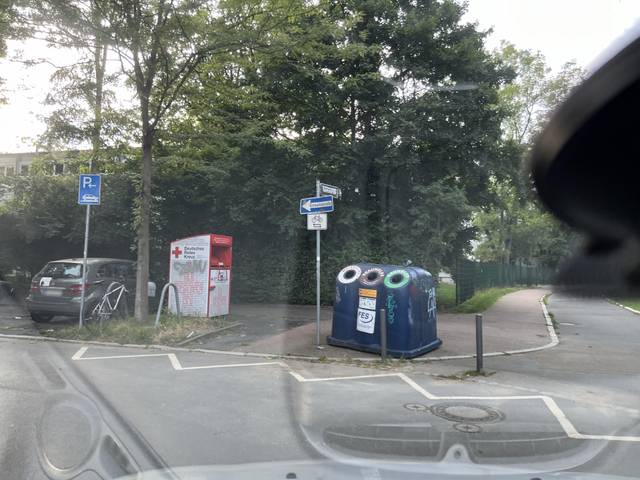
Region: Germany
Coordinates: 50.125, 8.677